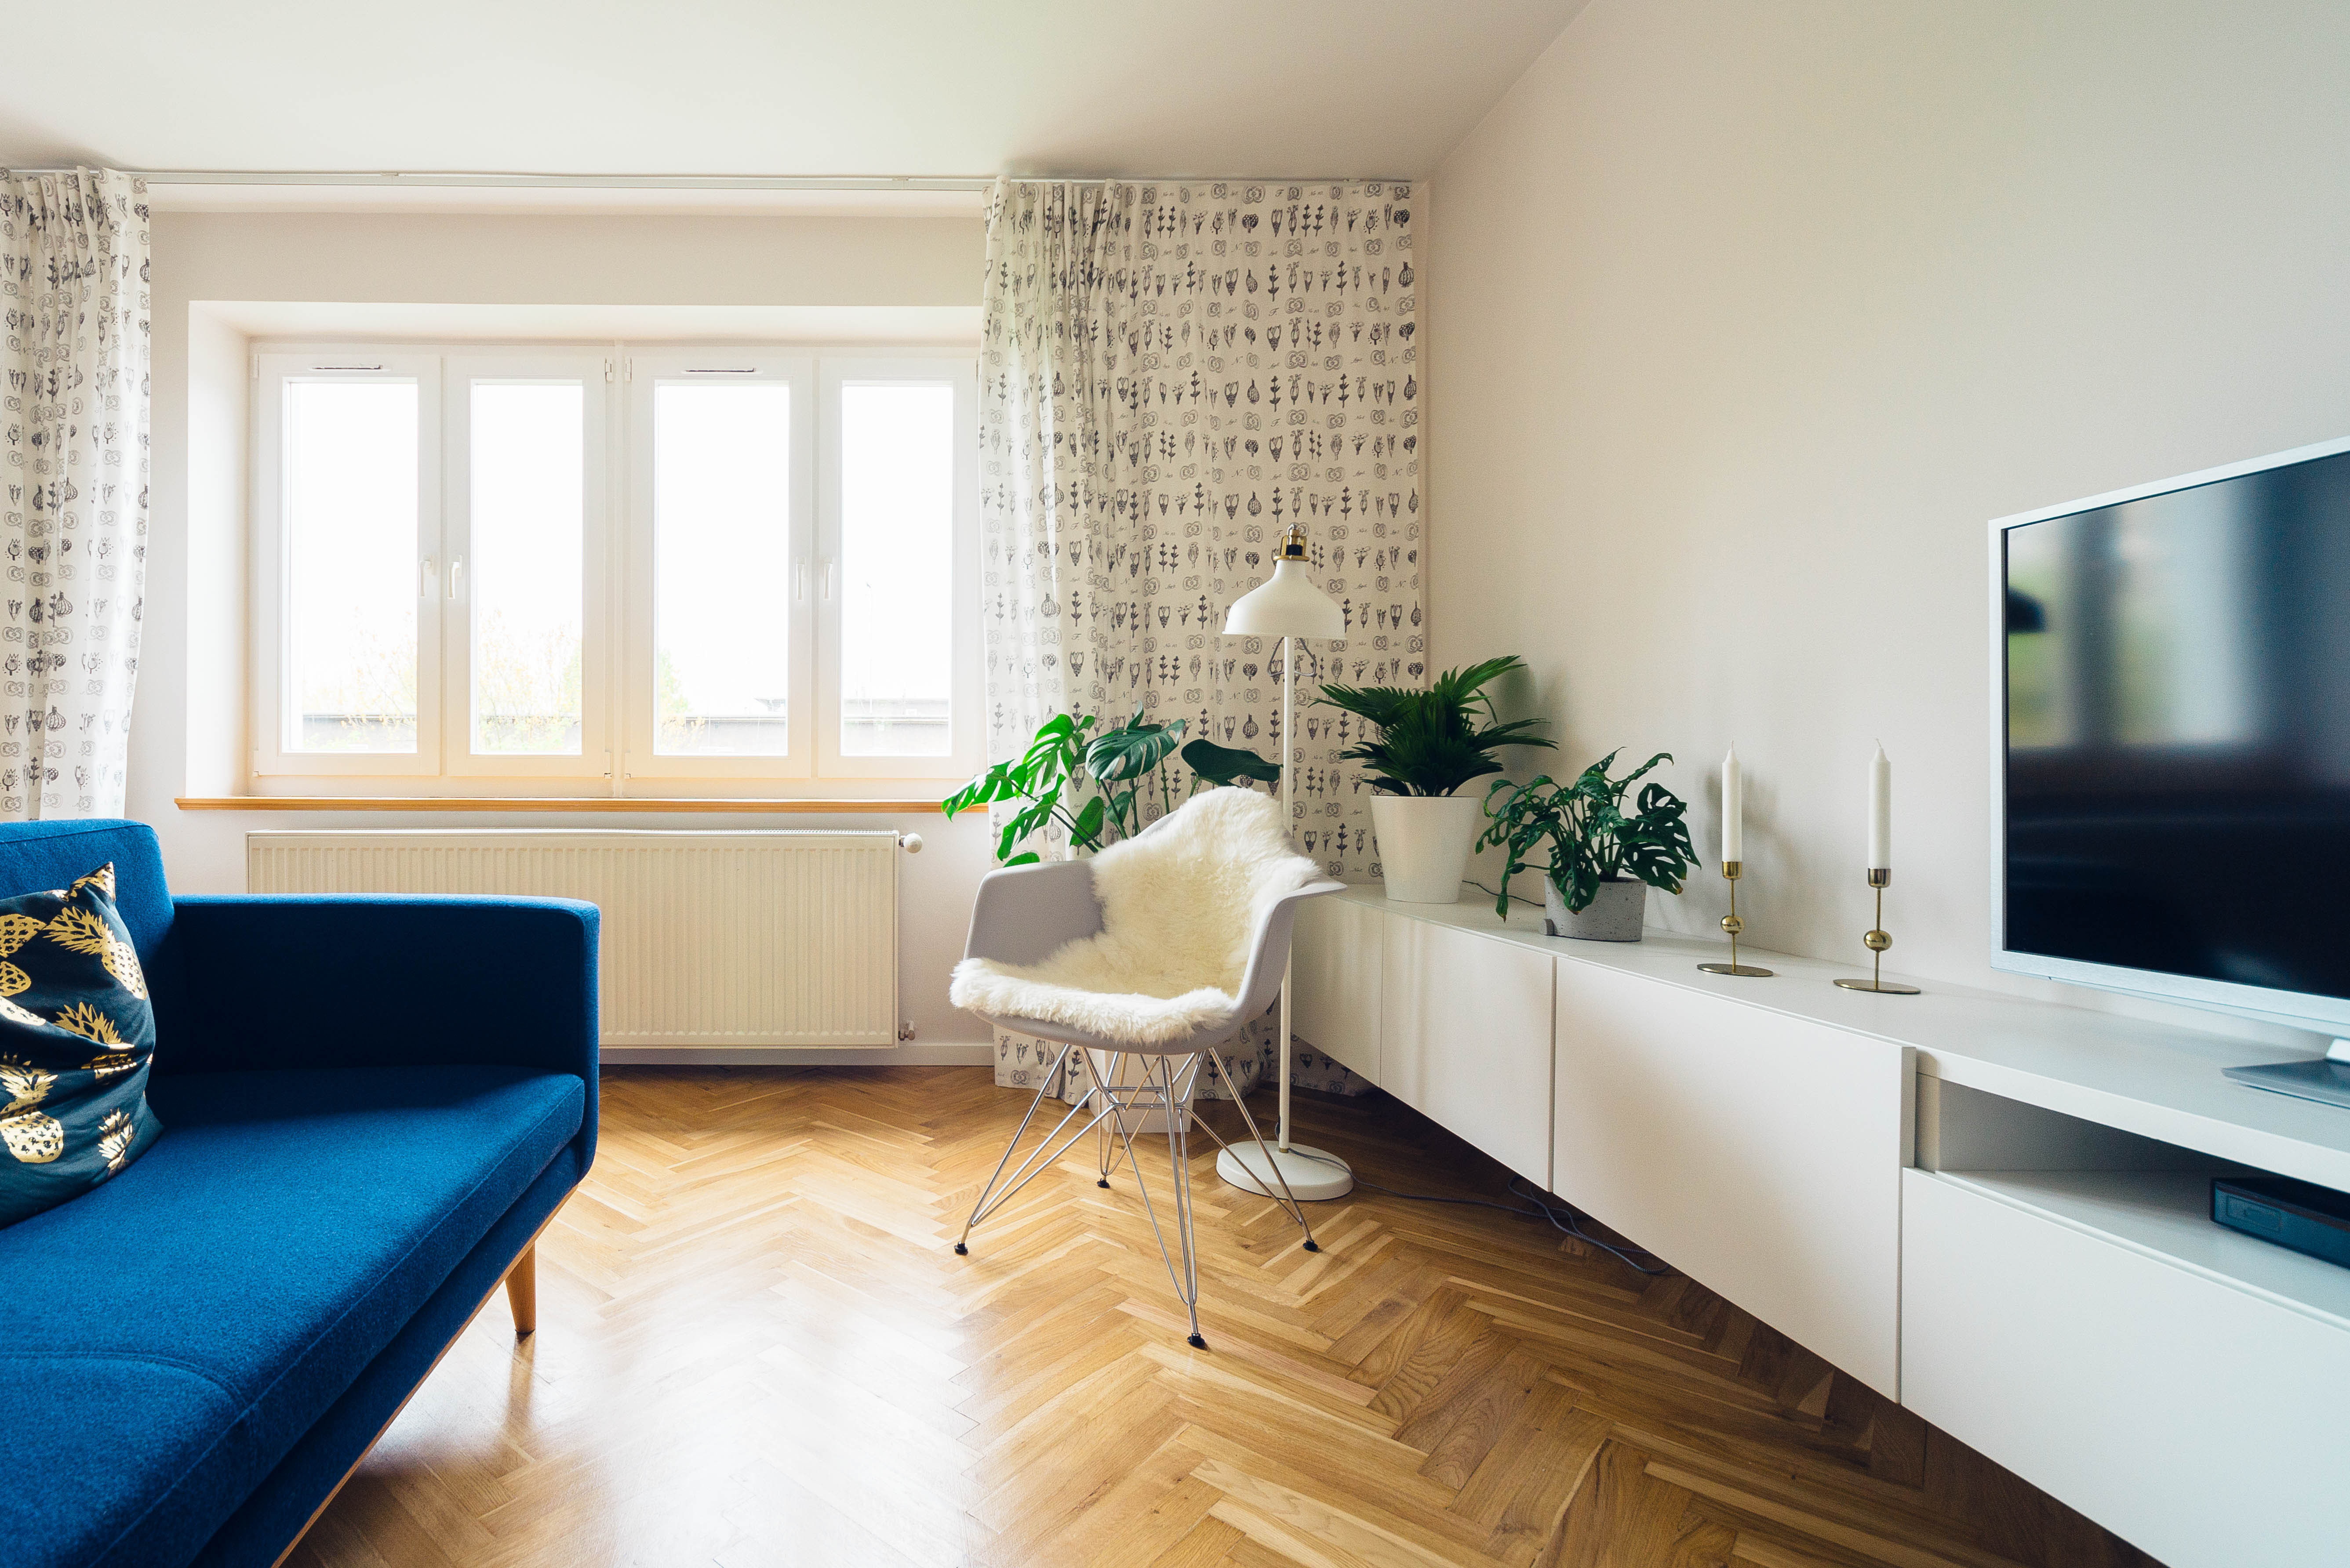
floor, home, cottage, property, living room, room, apartment, interior design, design, hardwood, estate, condominium, real estate, dining room, flooring, wood flooring, window covering, laminate flooring